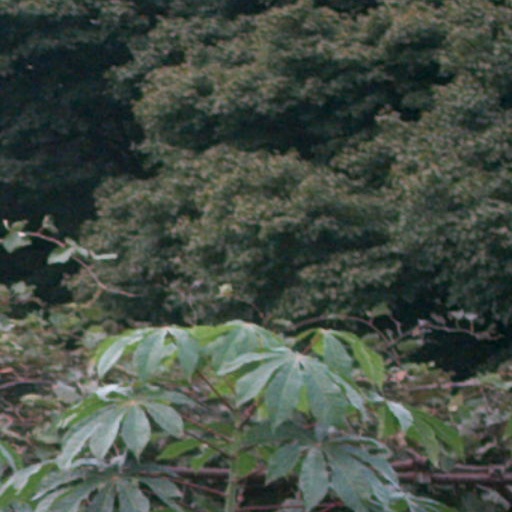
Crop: cassava